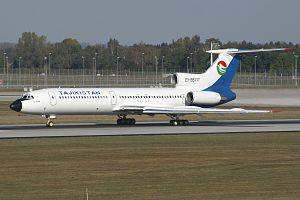
Tadjikistan Airlines est la compagnie aérienne nationale du Tadjikistan dont la création remonte à 1924 mais dont la réorganisation date de l'indépendance.